Susan Brown (English actress)

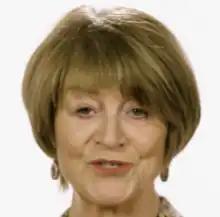
Brown in 2018

Susan Elizabeth Brown (born 6 May 1946) is an English actress of stage and screen. She had roles in the film "The Iron Lady" (2011) and the first season of the television series "Game of Thrones" (2011).